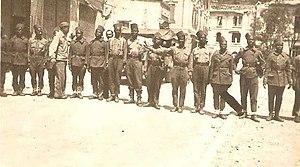
L'occupation française de Vintimille et de la Vallée de la Roya a eu lieu à la fin de la Seconde Guerre mondiale, entre le 25 avril et le 10 juillet 1945. Elle a présenté les caractéristiques d'une tentative d'annexion de la région à la République française, qui a échoué en raison de l'opposition de la population locale, du Comité de libération nationale de l'Italie du nord et principalement des alliés anglo-américains. La France obtiendra cependant les villes de Tende et de La Brigue ainsi que ainsi que quelques territoires supplémentaires à l'issue d'un traité de Paris de 1947.